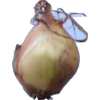
Label: onion